Salekhard

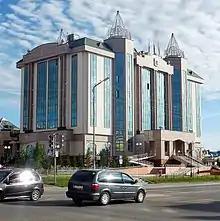
Administrative unit of Salekhard

Within the framework of administrative divisions, it is, together with one rural locality, incorporated as the town of okrug significance of Salekhard—an administrative unit with the status equal to that of the districts. As a municipal division, the town of okrug significance of Salekhard is incorporated as Salekhard Urban Okrug.